Alexandra Popp

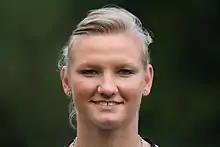
Popp with Duisburg in 2011

Popp started her career at FC Silschede, playing there in mixed-gender teams until she reached the age limit of 14. Later she changed to 1. FFC Recklinghausen and played three years before joining the Bundesliga side FCR 2001 Duisburg in 2008. She had also been approached by French champions Olympique Lyonnais at the time, but chose Duisburg. Popp made her Bundesliga debut in September 2008 against Herforder SV and scored her first two goals three weeks later in an 8–0 win over TSV Crailsheim.